Al Karama, United Arab Emirates

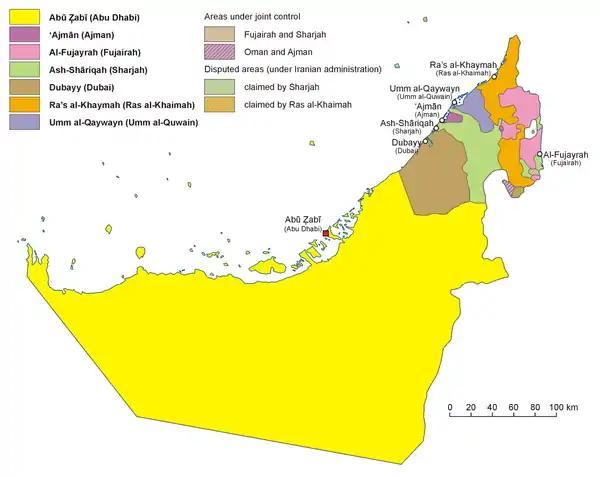
Al Karama was to be built along the border between the emirates of Abu Dhabi (yellow) and Dubai (brown). The present capital, Abu Dhabi, is in red.

Al Karama was a proposed planned city to be built on the border of the emirates of Abu Dhabi and Dubai. It was intended to be the permanent capital of the United Arab Emirates as stated in the Constitution of 1971. The proposed city was never built, and Abu Dhabi became the official capital of the UAE in 1996.